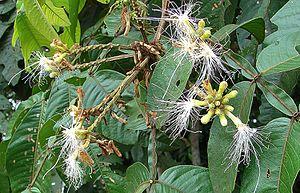
Inga edulis est une espèce de plantes dicotylédones de la famille des Fabaceae,